Fork Church

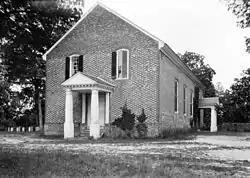

Fork Church is a historic Episcopal church located near Ashland, Hanover County, Virginia. It was built in 1736, and is a one-story, gable roofed brick building. It measures approximately 34 feet by 74 feet and has walls 22 inches thick. The front facade features a small